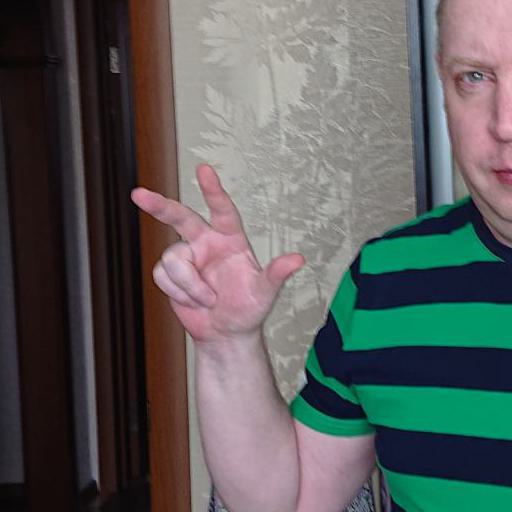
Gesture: three2